Church of St Mary Magdalene, Stocklinch

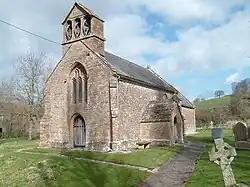

The Church of St Mary Magdalen in Stocklinch, Somerset, England, dates from the 13th century. It is recorded in the National Heritage List for England as a designated Grade I listed building, and is dedicated to Jesus' companion Mary Magdalene.